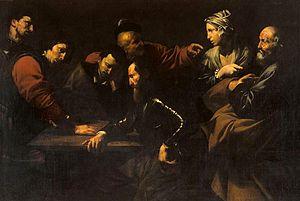
José de Ribera, né le 12 janvier 1591 à Xàtiva et mort le 2 septembre 1652 à Naples, dit lo Spagnoletto en raison de sa petite taille ou Jusepe Ribera en italien, est un peintre et graveur espagnol de l'ère baroque. Il est l'un des représentants du ténébrisme et de l'école napolitaine.